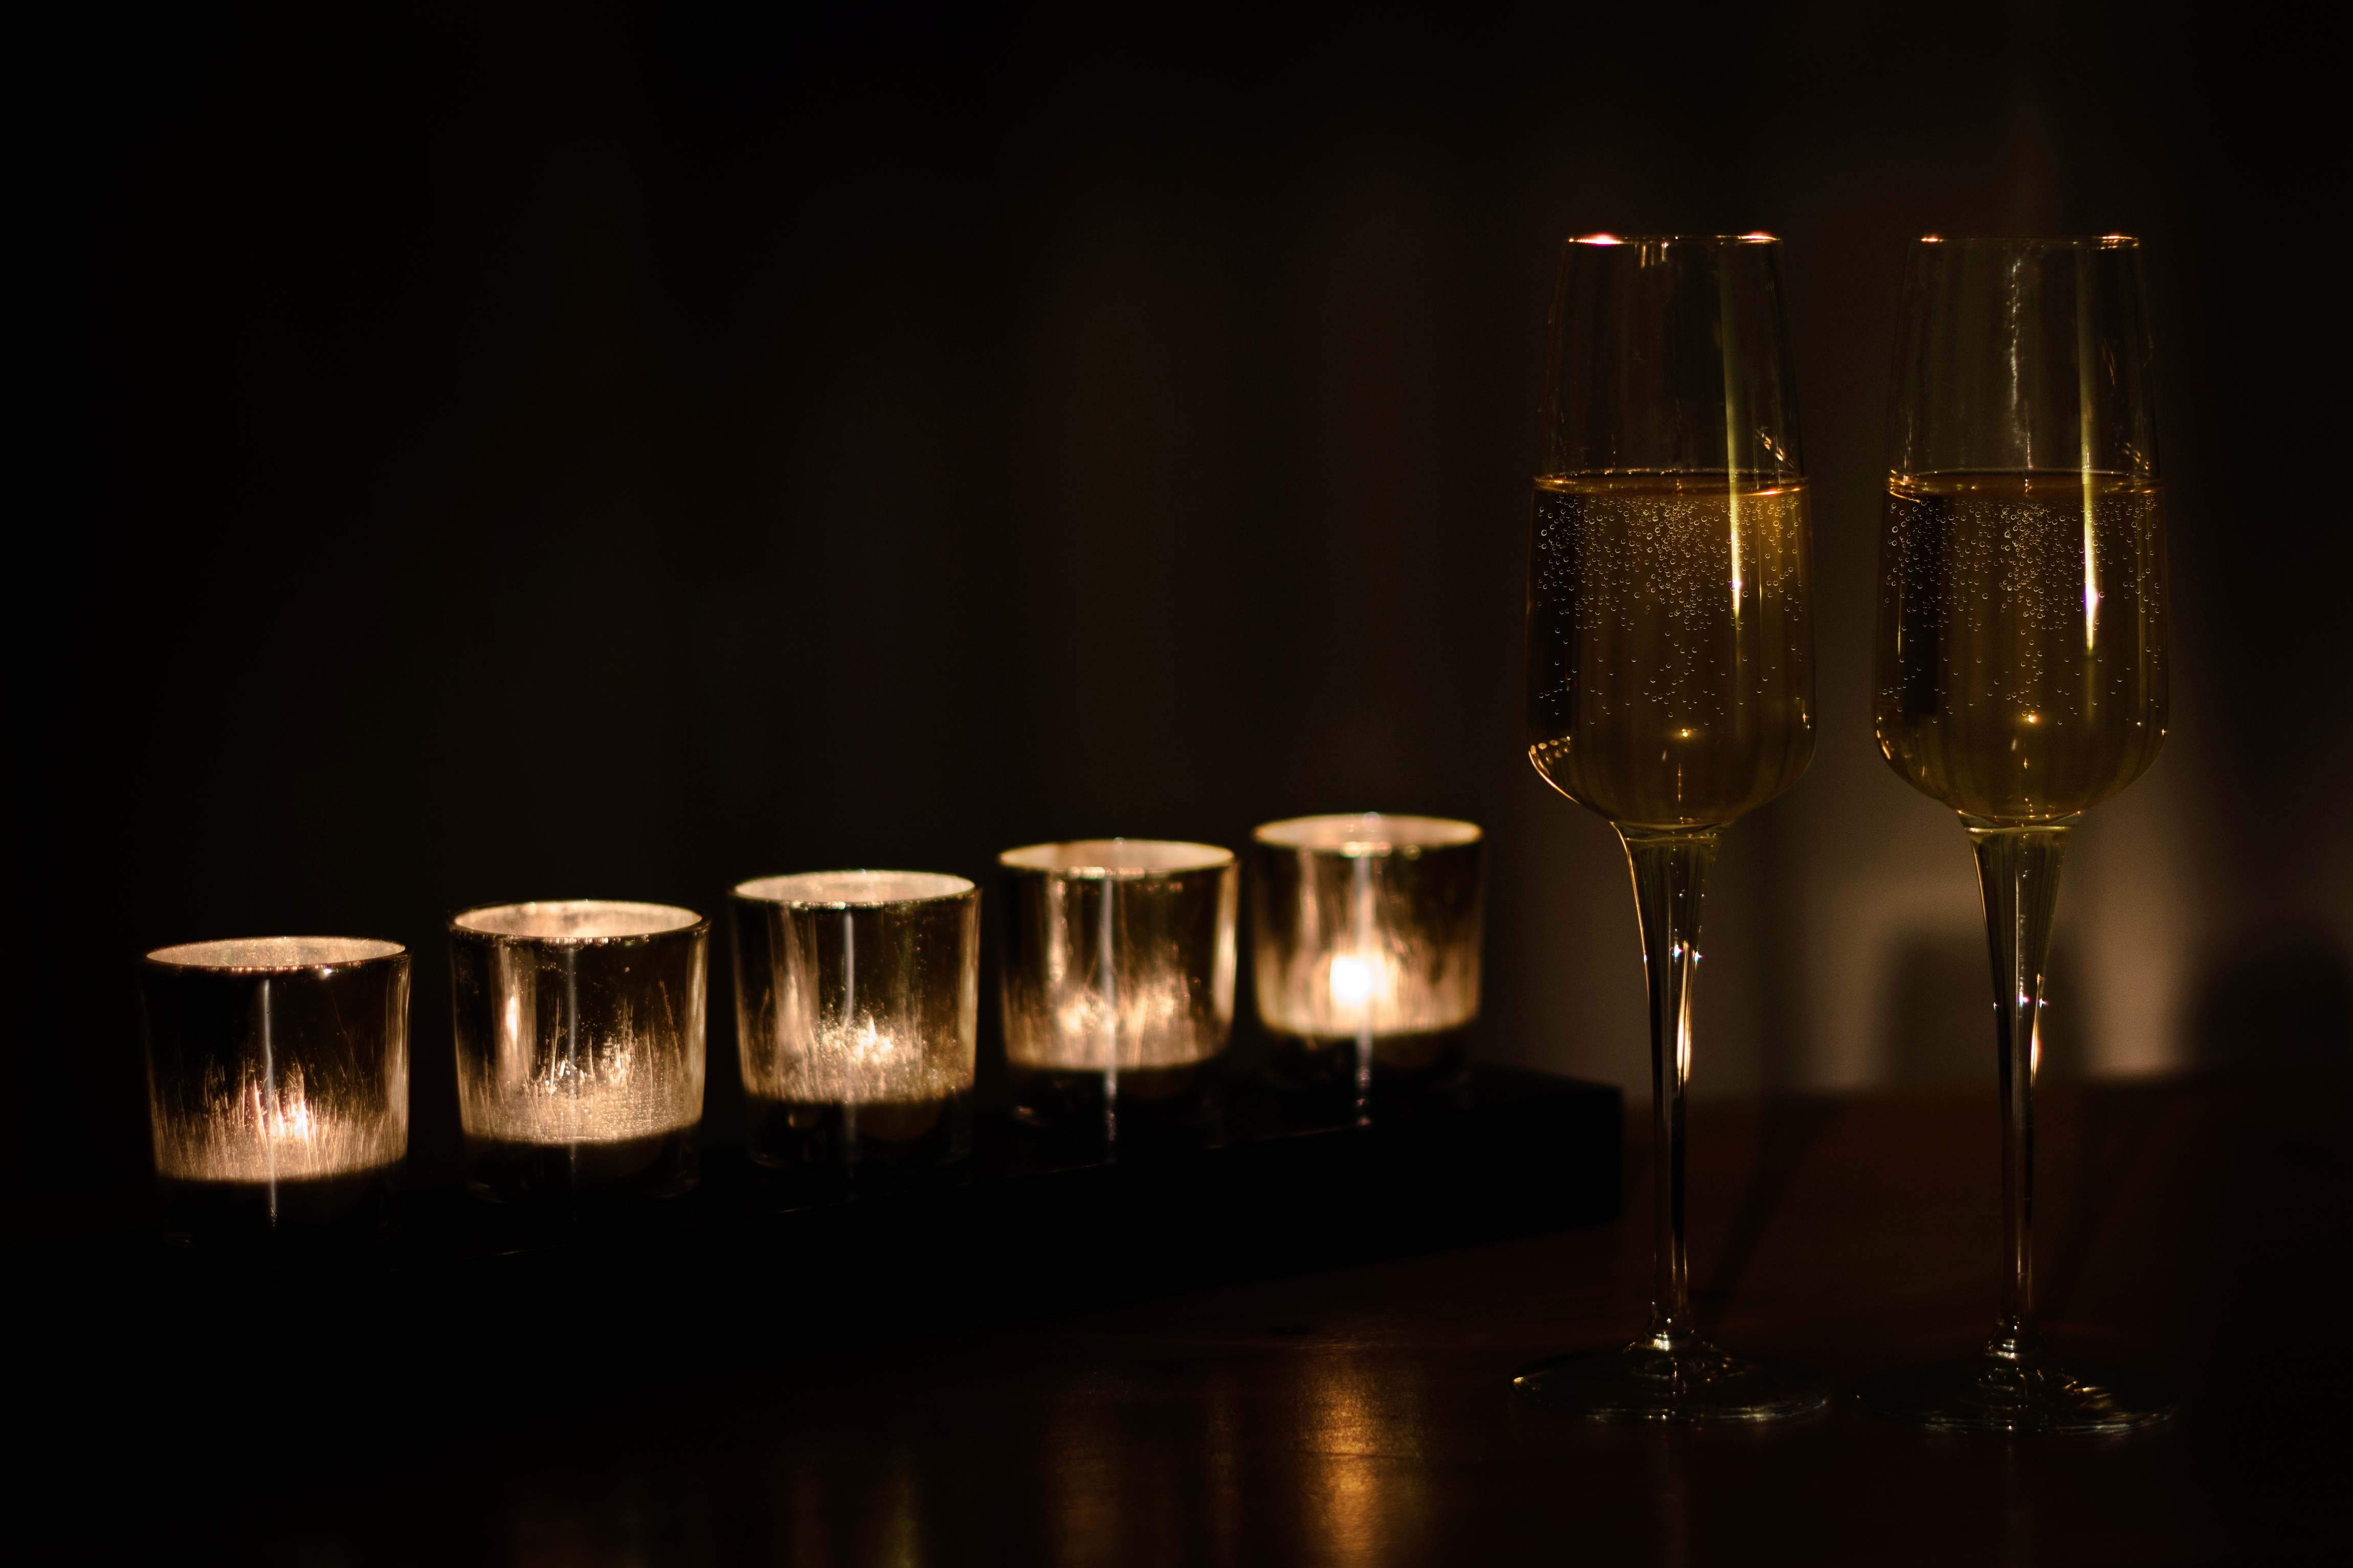
light, wine, night, glass, celebration, golden, reflection, holiday, romantic, drink, darkness, candle, christmas, lighting, wedding, new year, alcohol, liquor, festive, toast, wine glass, memorial, fun, candles, happy, year, drinking, party, champagne, crystal, anniversary, valentine, sant, congratulate, congratulations, commemoration, feast, spree, bubbly, festivity, opportunity, tea lights, stemware, wedding party, candle light, alcoholic beverage, pande, wedding ceremony, enjoyable, still life photography, specially, fizz, public holiday, drinkware, anniversary celebration, to celebrate, thx, gurgle, bluster, to party, waxine